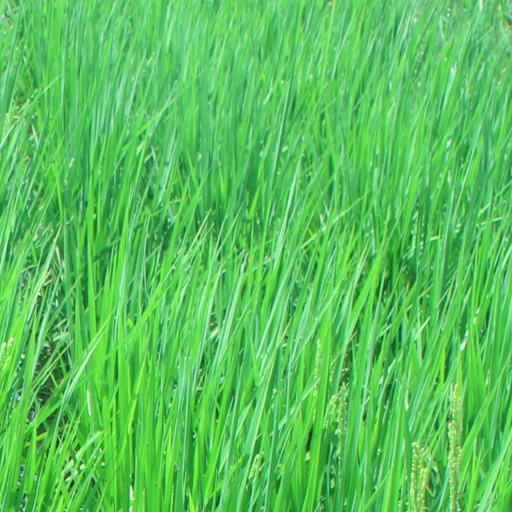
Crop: rice